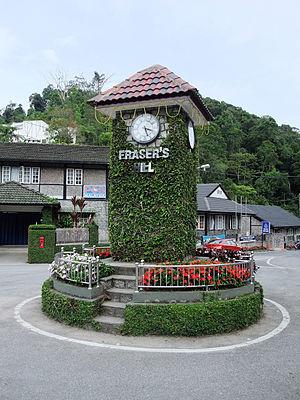
Fraser's Hill est une station d'altitude située dans les monts Titiwangsa à une altitude comprise entre 1200 et 1700 m., dans l'État de Pahang en Malaisie, à une centaine de kilomètres au nord de Kuala Lumpur.